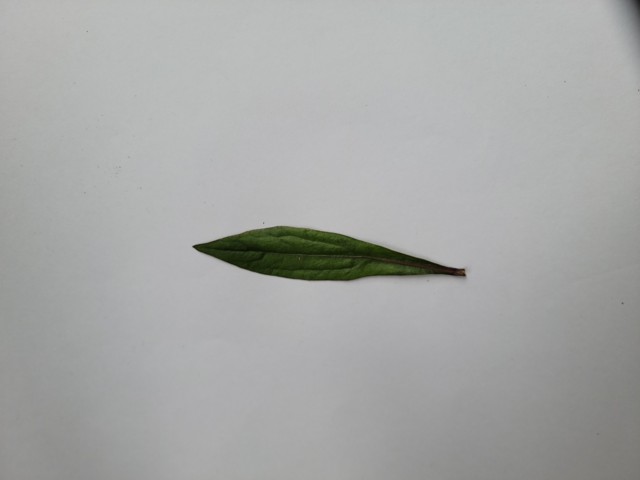
Plant: ayapan